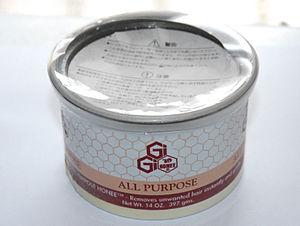
L'épilation du maillot est le fait de retirer, chez l'humain, des poils de la région du pubis.